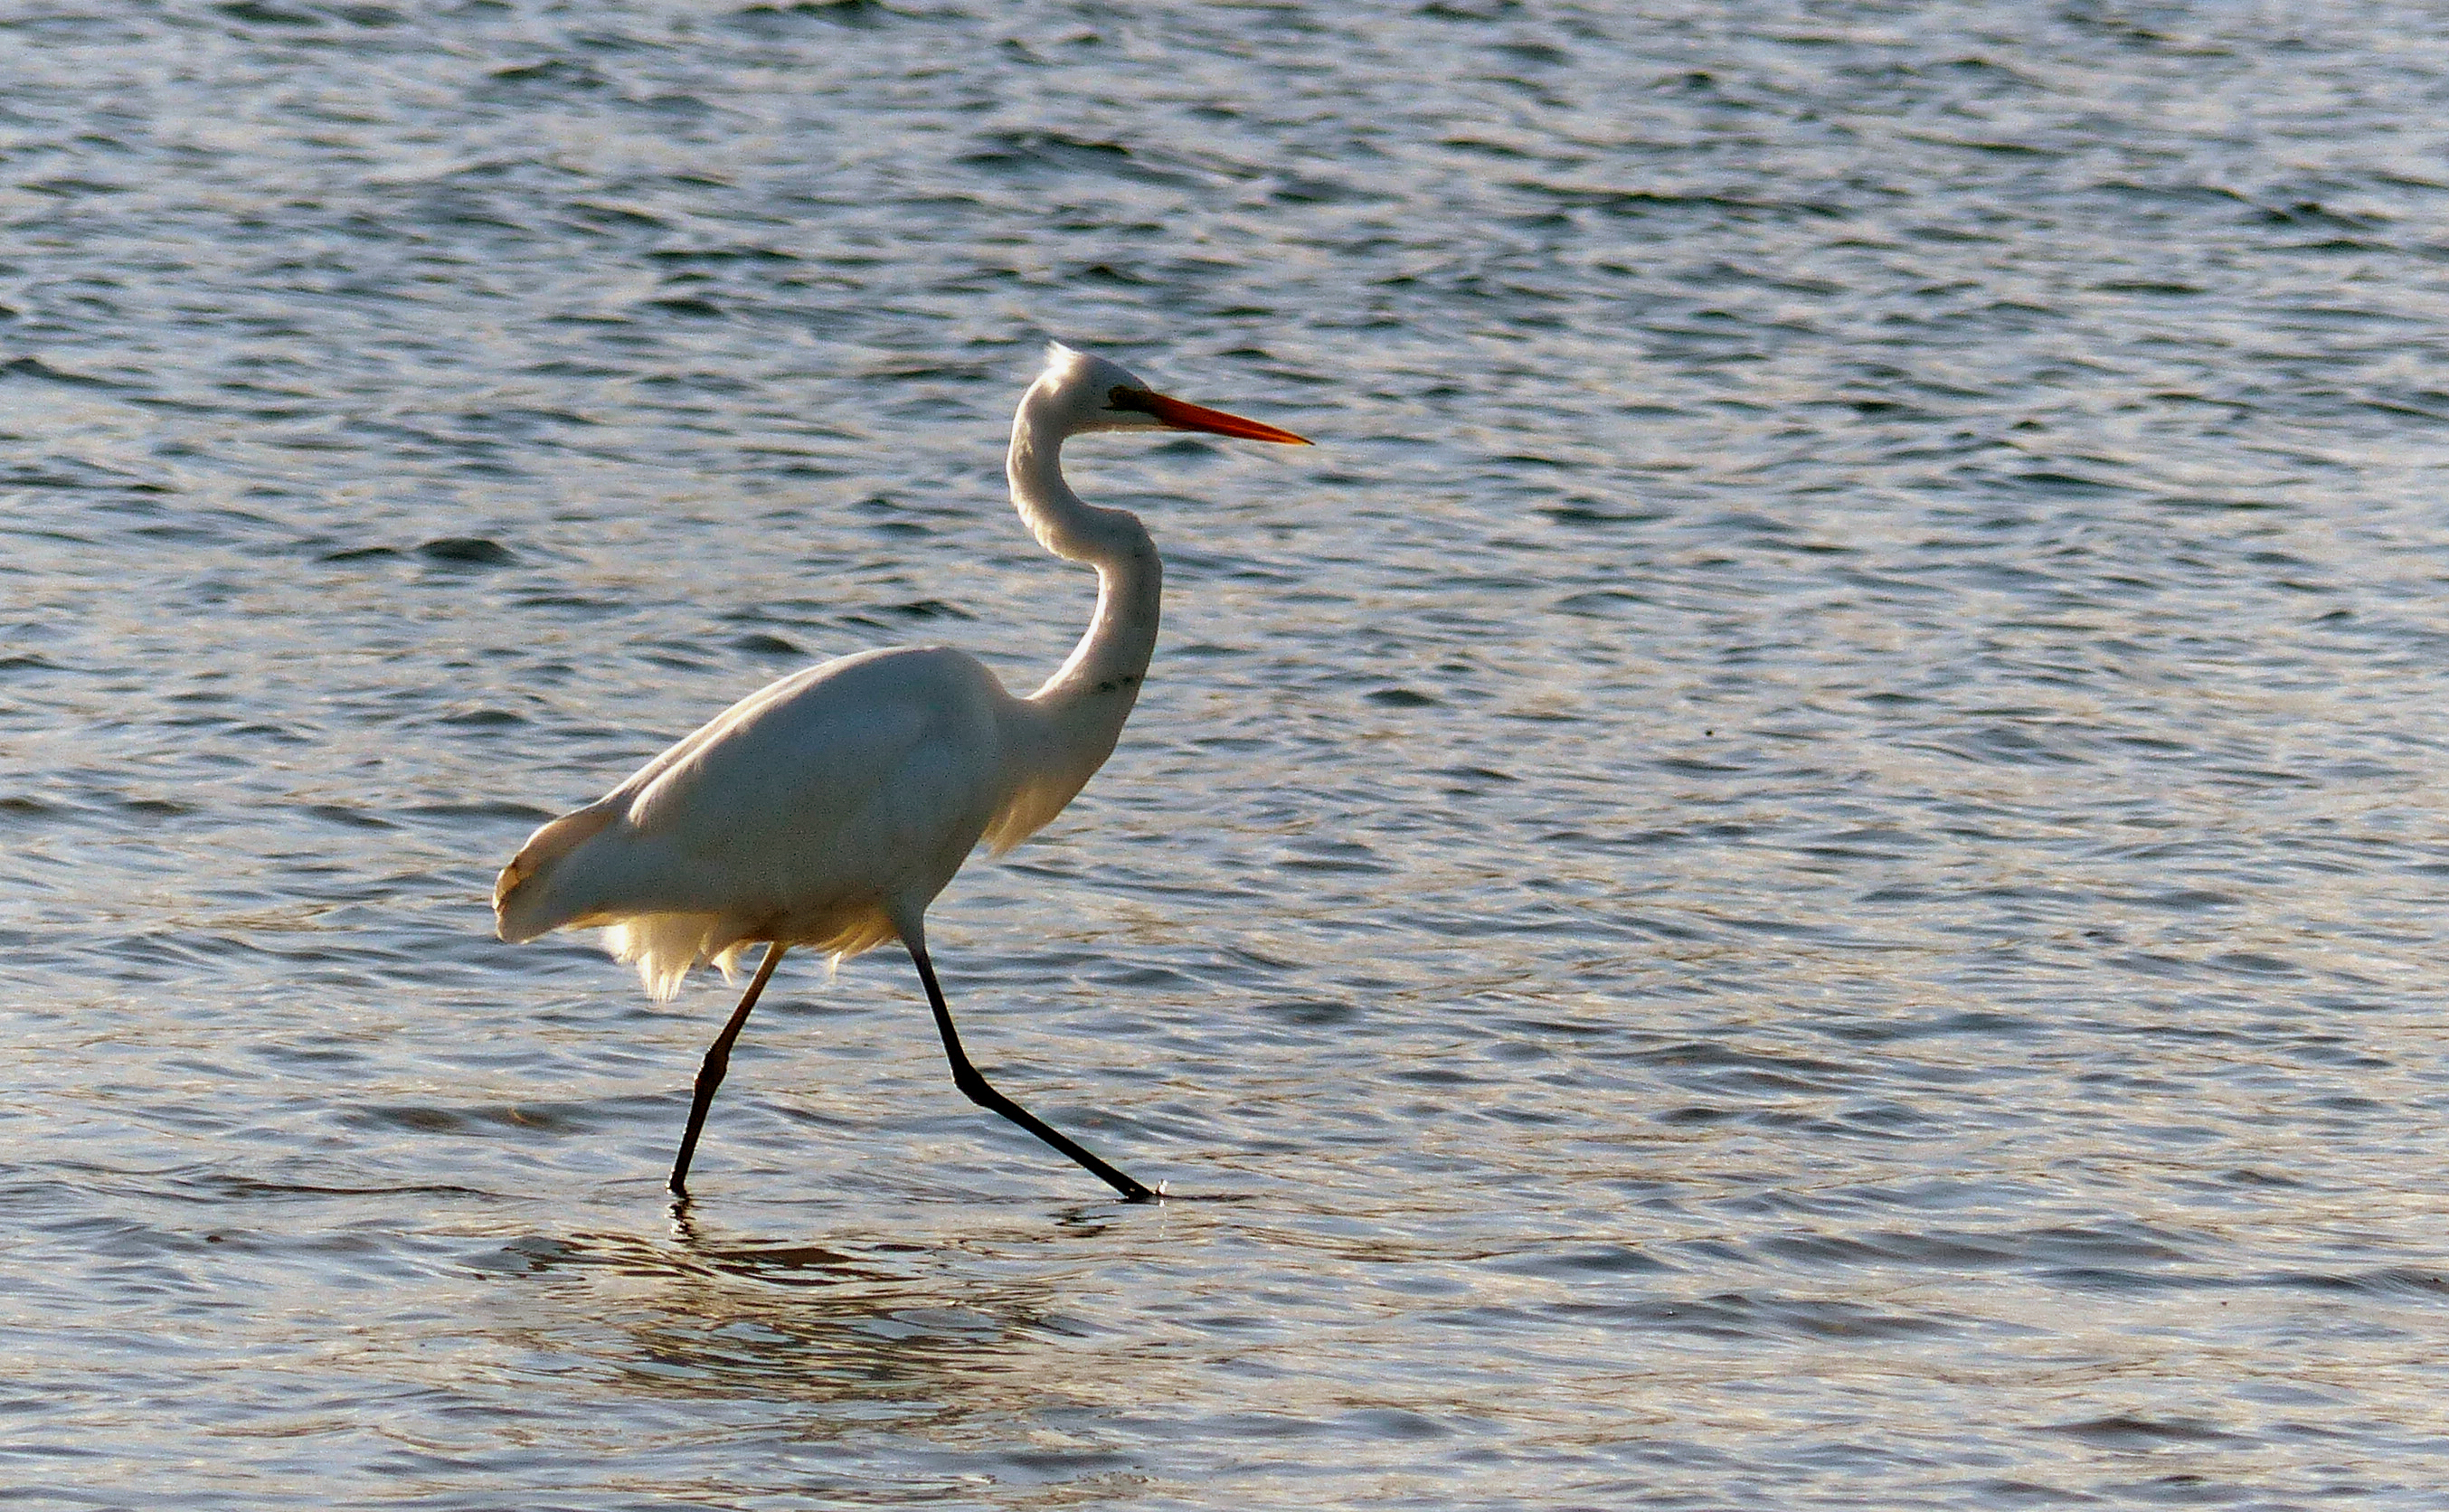
bird, wildlife, beak, fauna, vertebrate, egret, heron, flickrsbestcreatures, great egret